War crimes in the Yemeni civil war (2014–present)

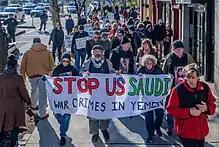
Protest against the military intervention in Yemen, New York City, December 2017

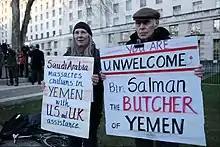
Protest outside 10 Downing Street against a visit by Saudi Arabian Crown Prince Mohammed bin Salman, London, March 2018

On 8 March 2017, it was reported that two boys were killed by a U.S. drone while walking along a road in Ghabat Yakla.